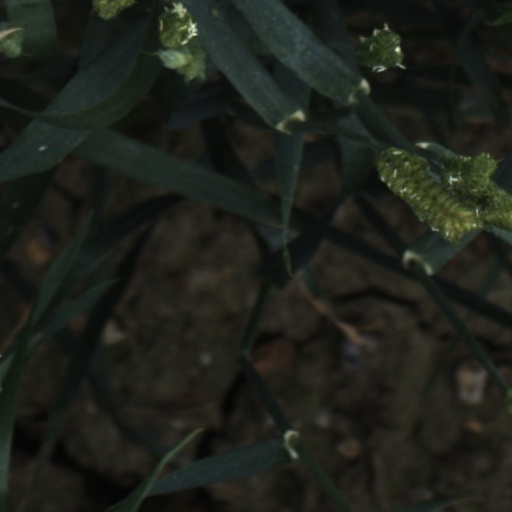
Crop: wheat